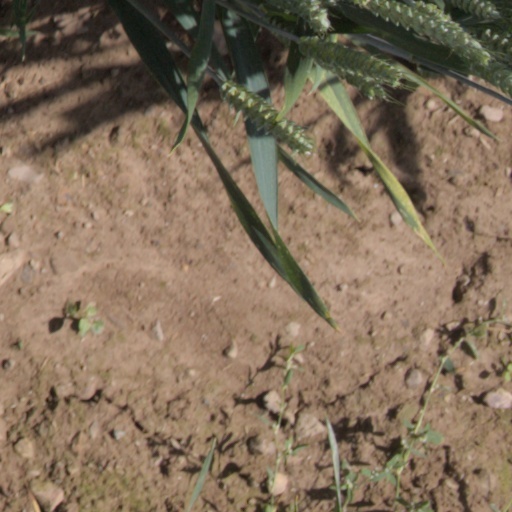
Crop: wheat